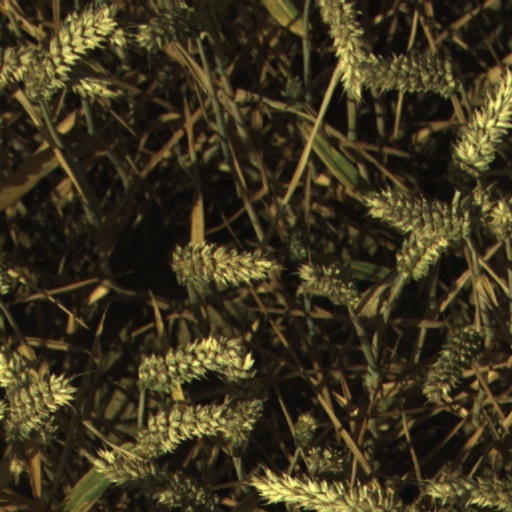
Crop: wheat